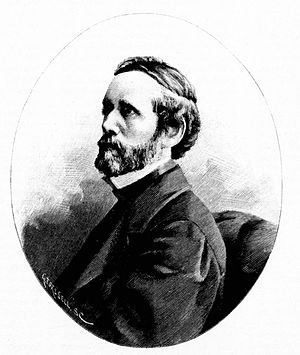
Edvard Gille
Edvard Gille, xylografi 1888.
Jacob Edvard Gille var en svensk komponist.